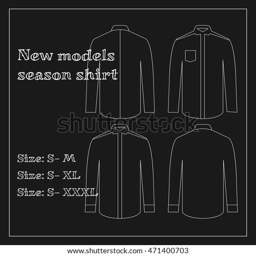
lines illustration of the shirts